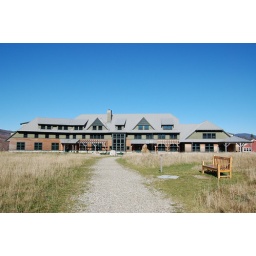
The last friday in October 2007 under a bluebird sky